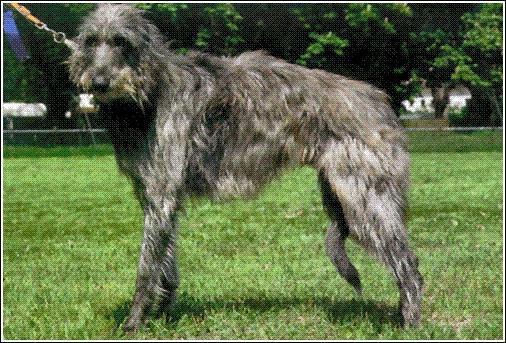
Scottish_deerhound